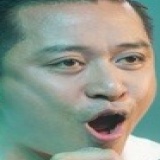
ca sĩ Tuấn Hưng